Keefe Brasselle

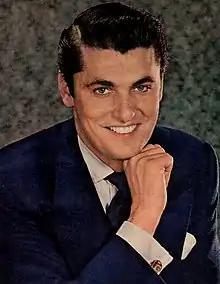
Brasselle in 1954

Keefe Brasselle (February 7, 1923 – July 7, 1981) was an American film actor, television actor/producer, and author. He is best remembered for the starring role in "The Eddie Cantor Story" (1953).